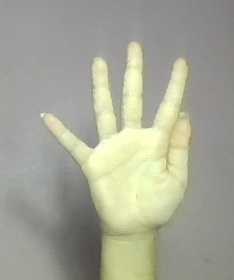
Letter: sheen